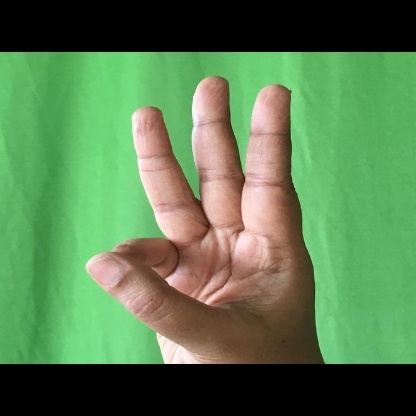
Mudra: Trishulam